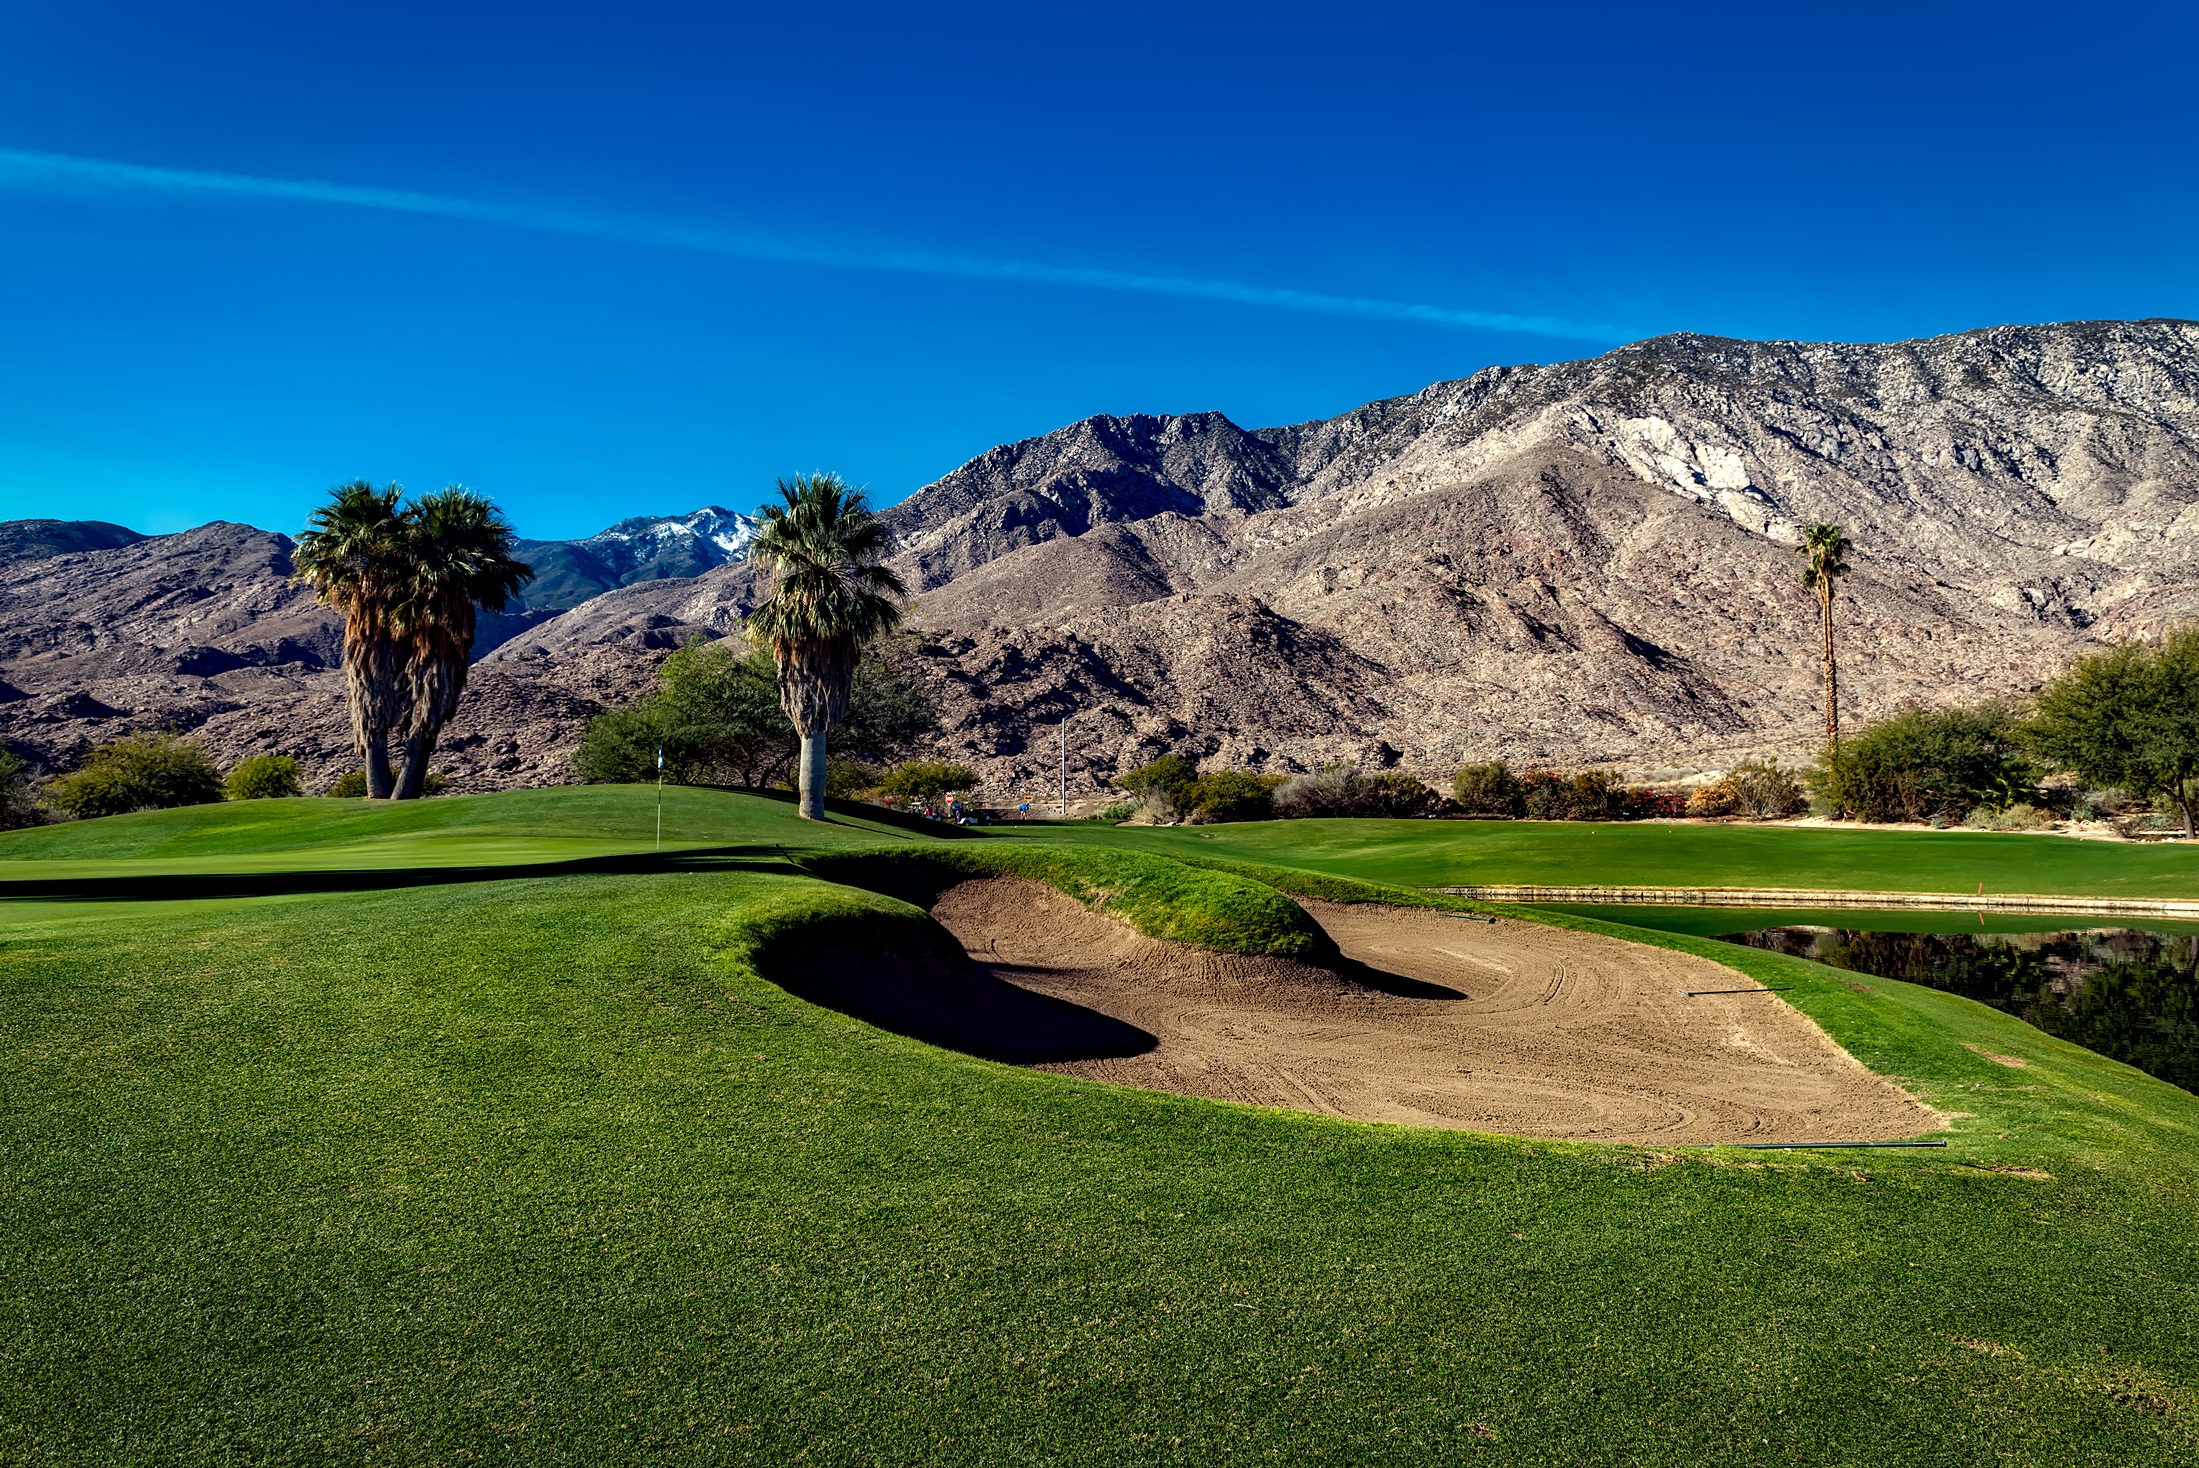
landscape, nature, grass, structure, field, meadow, hill, mountain range, vacation, recreation, holiday, leisure, california, plain, golf, golf course, golf club, outdoors, hdr, sports, mountains, grassland, plateau, estate, palm trees, greens, indian canyons golf resort, palm springs, outdoor recreation, geographical feature, sport venue